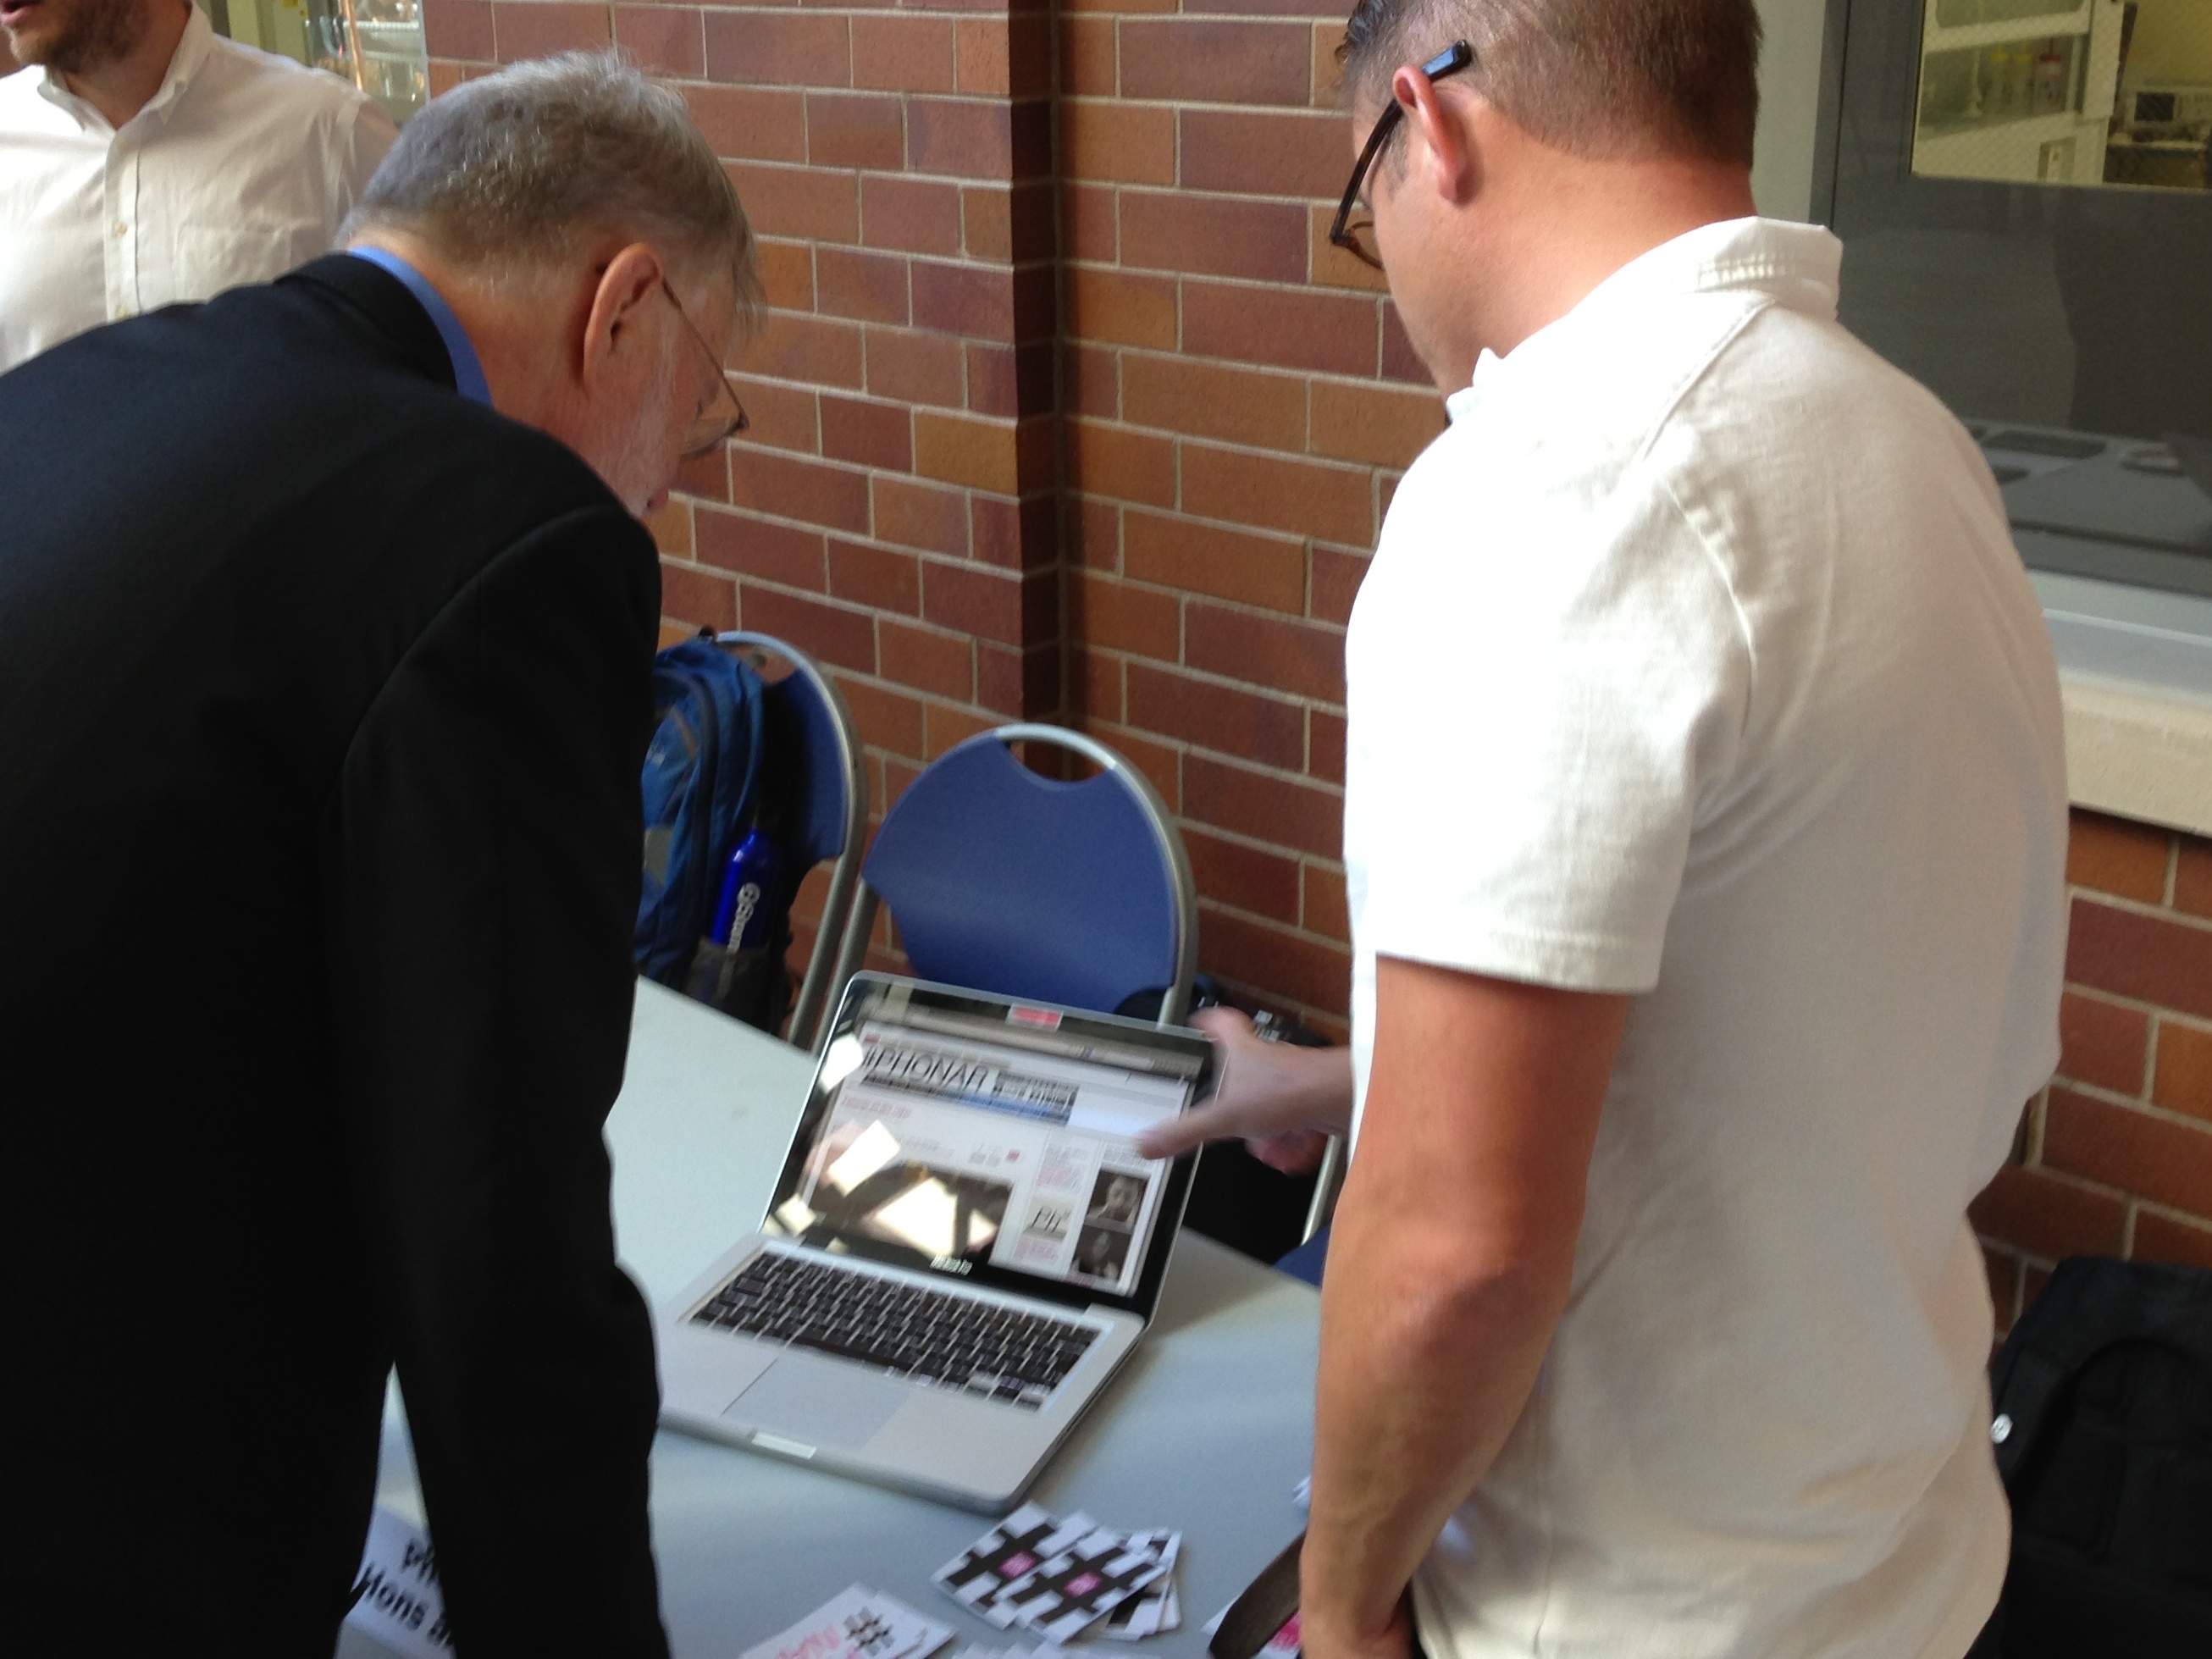
person, professional